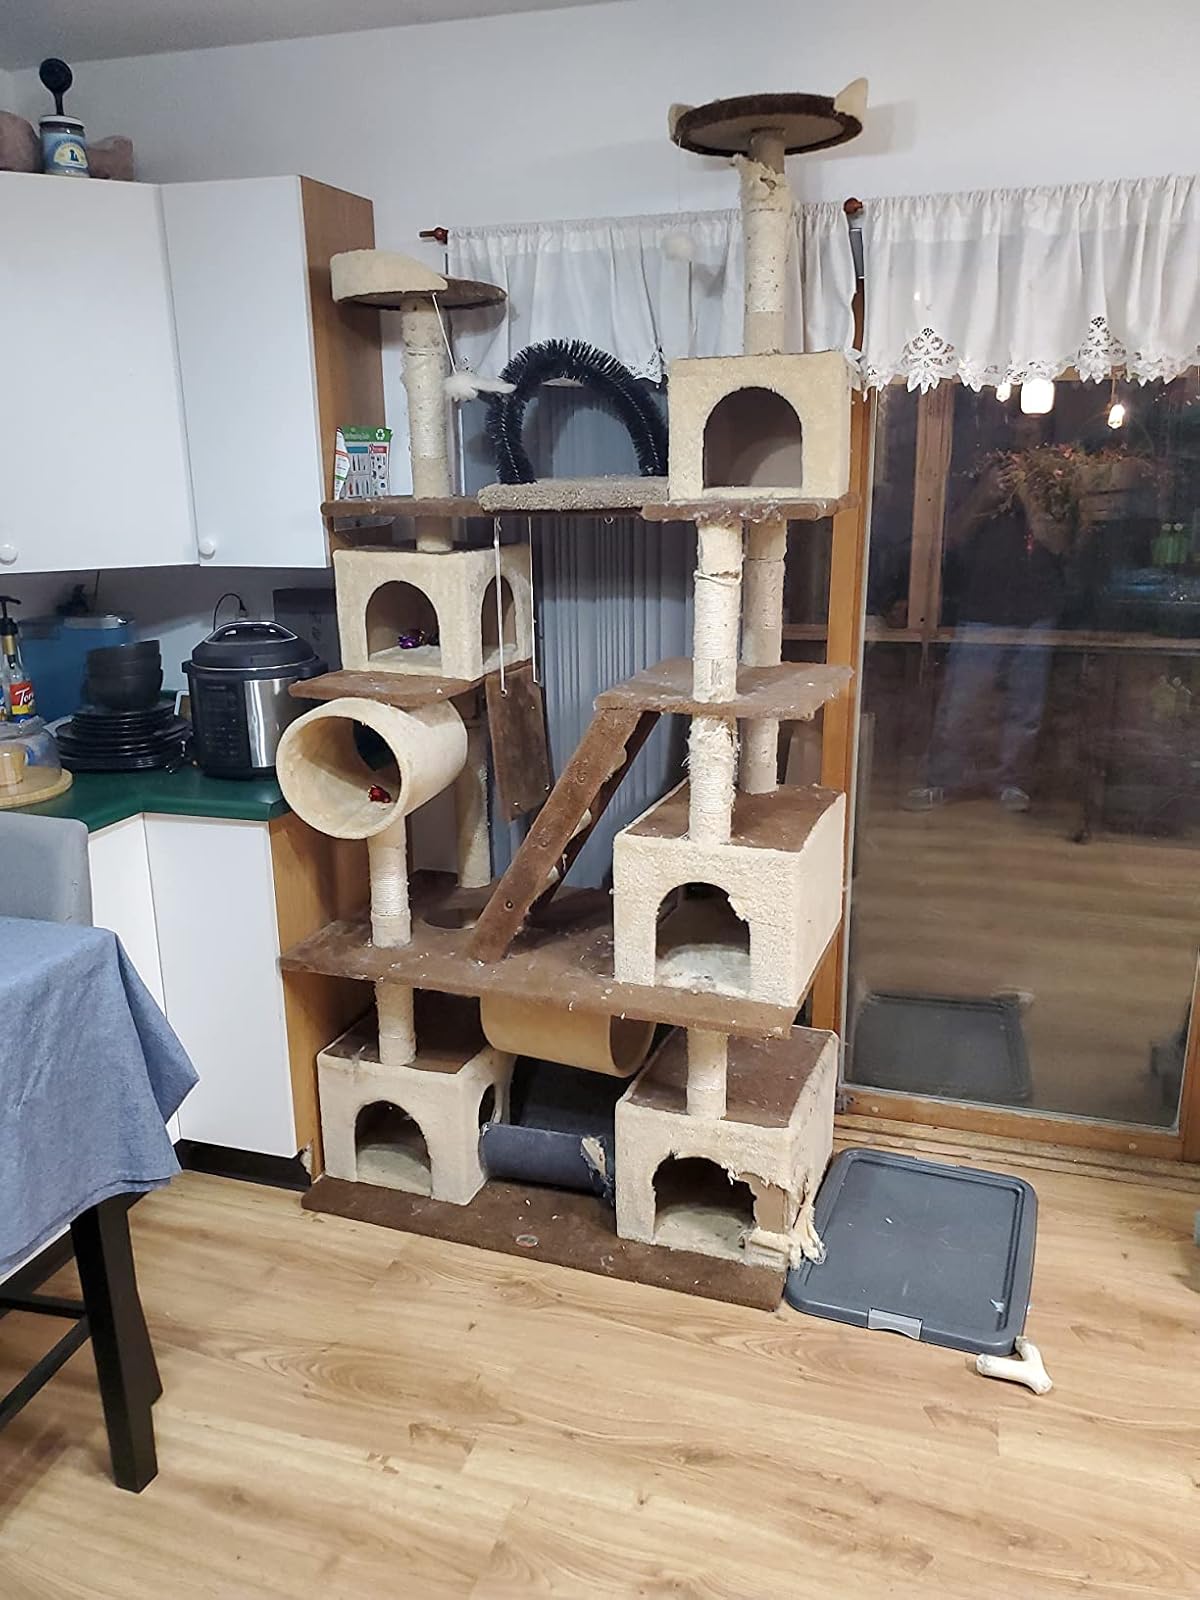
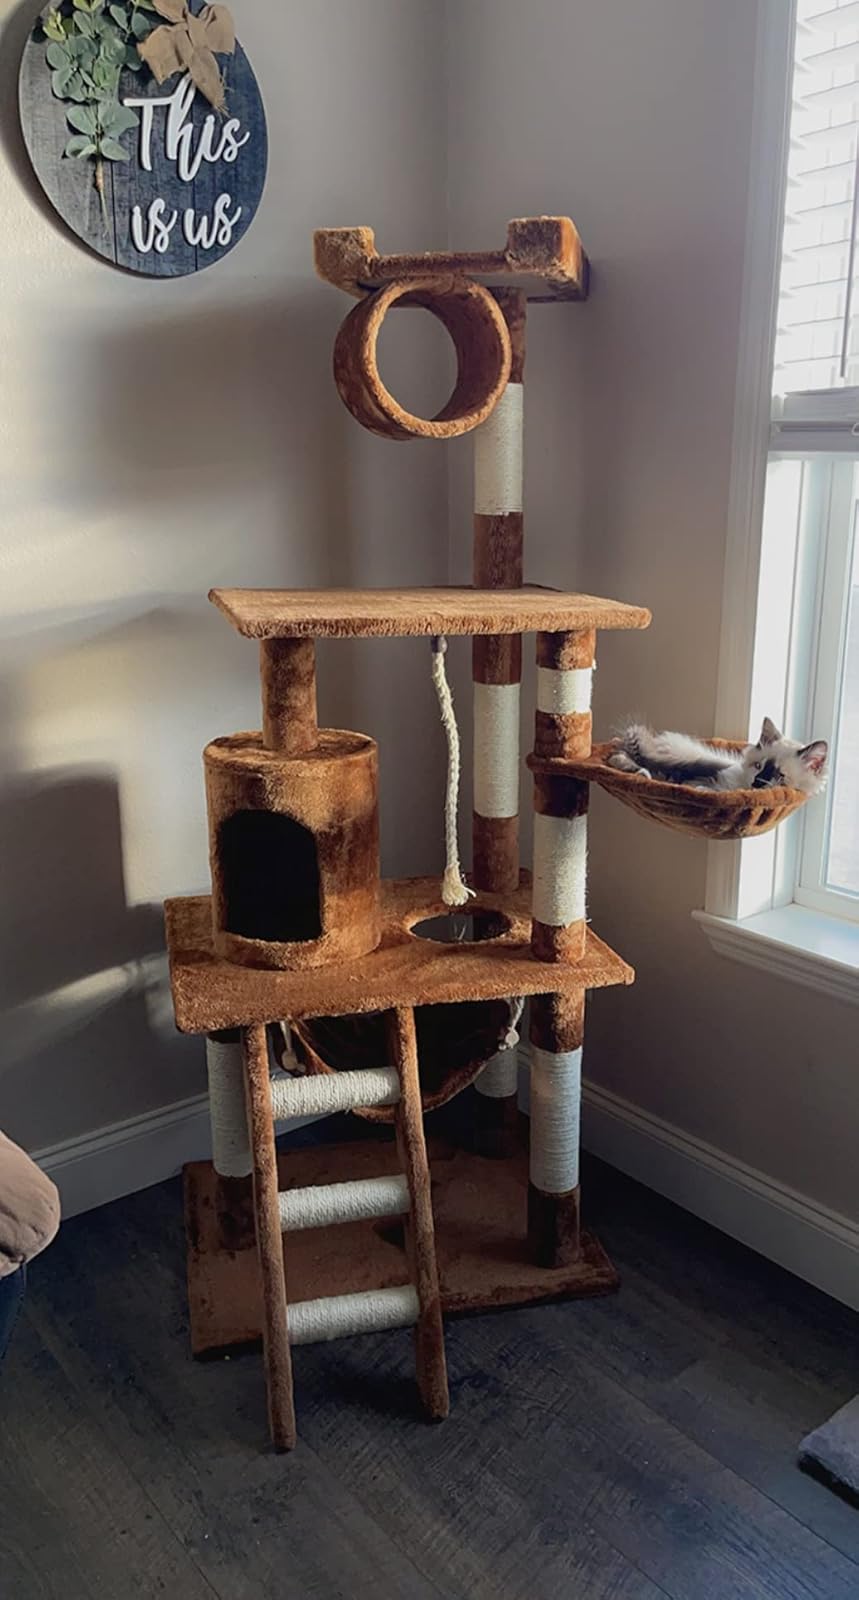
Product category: items_cat tree
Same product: no